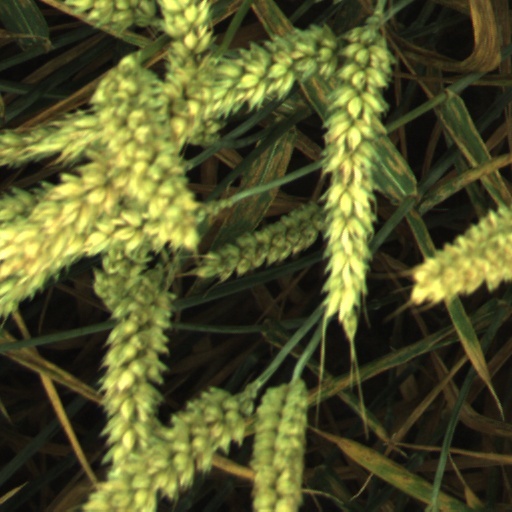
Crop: wheat